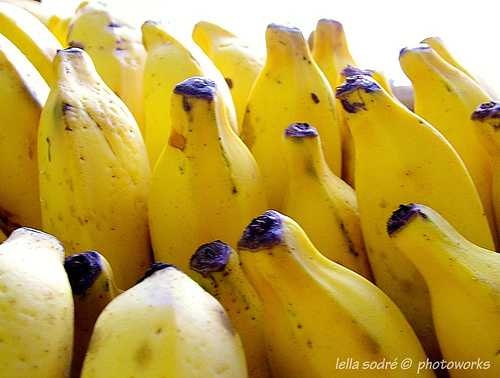
Label: Banana